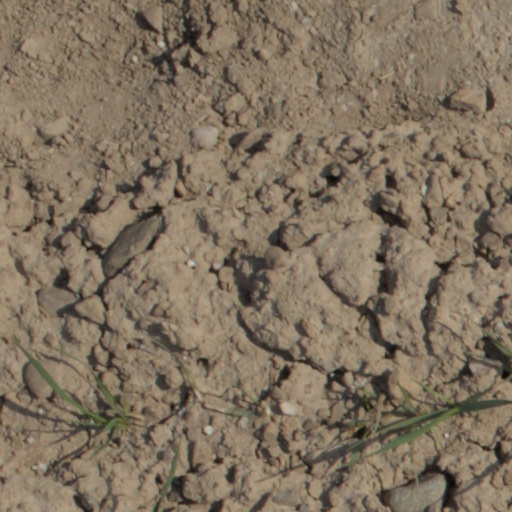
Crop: wheat